Space Cowboy (performer)

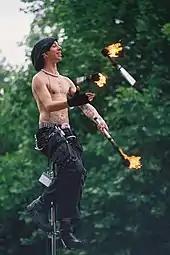
The Space Cowboy performing in Dublin in 2007

Hultgren performs a number of acts, including juggling a sickle, machete and fire torch, or a battle axe, jungle machete and a butcher knife, whilst blindfolded on a 10-foot unicycle, catching flaming arrows blindfolded shot from a crossbow, suspension (the art of dangling from hooks in the flesh), seven-ball juggling, hat manipulation, spoon bending, levitation of himself and other objects, sword swallowing, psychic surgery, the human blockhead trick, and knife throwing (with his girlfriend and performing partner Zoe Ellis). His theater act has included swallowing a 2000-volt neon glass tube with a microphone on the end, with his heartbeat audible as the light shines through his skin from the inside.